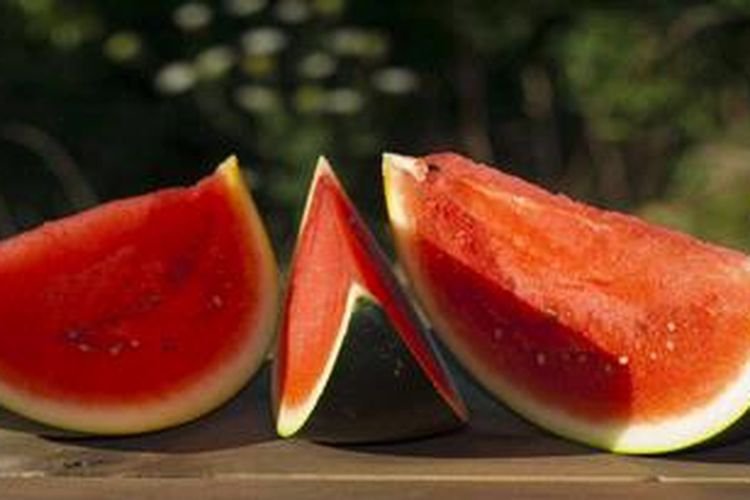
Label: Watermelon